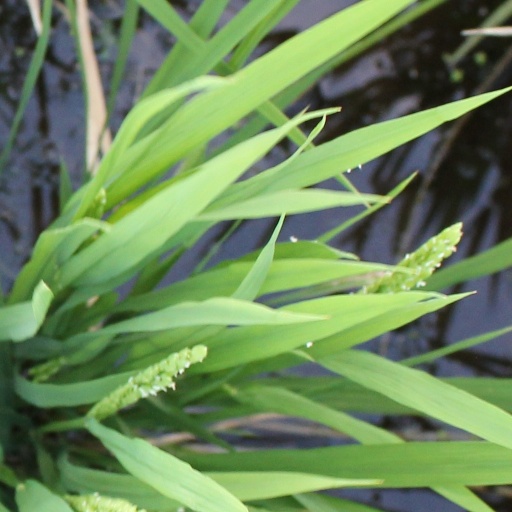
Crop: rice